White River, Mpumalanga

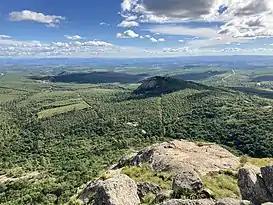
A view from Legogote Mountain of timber plantations, farms and indigenous bush surrounding White River

White River is a small holiday and farming town situated just north of Mbombela in Mpumalanga, South Africa. The farms in the region produce tropical fruits, macadamia nuts, vegetables, flowers and timber. As of 2011, White River had a population of 16,639.